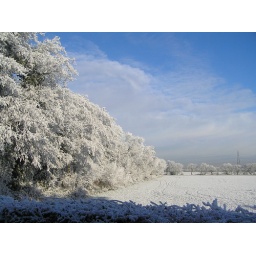
trees out of the kitchen window covered in frost